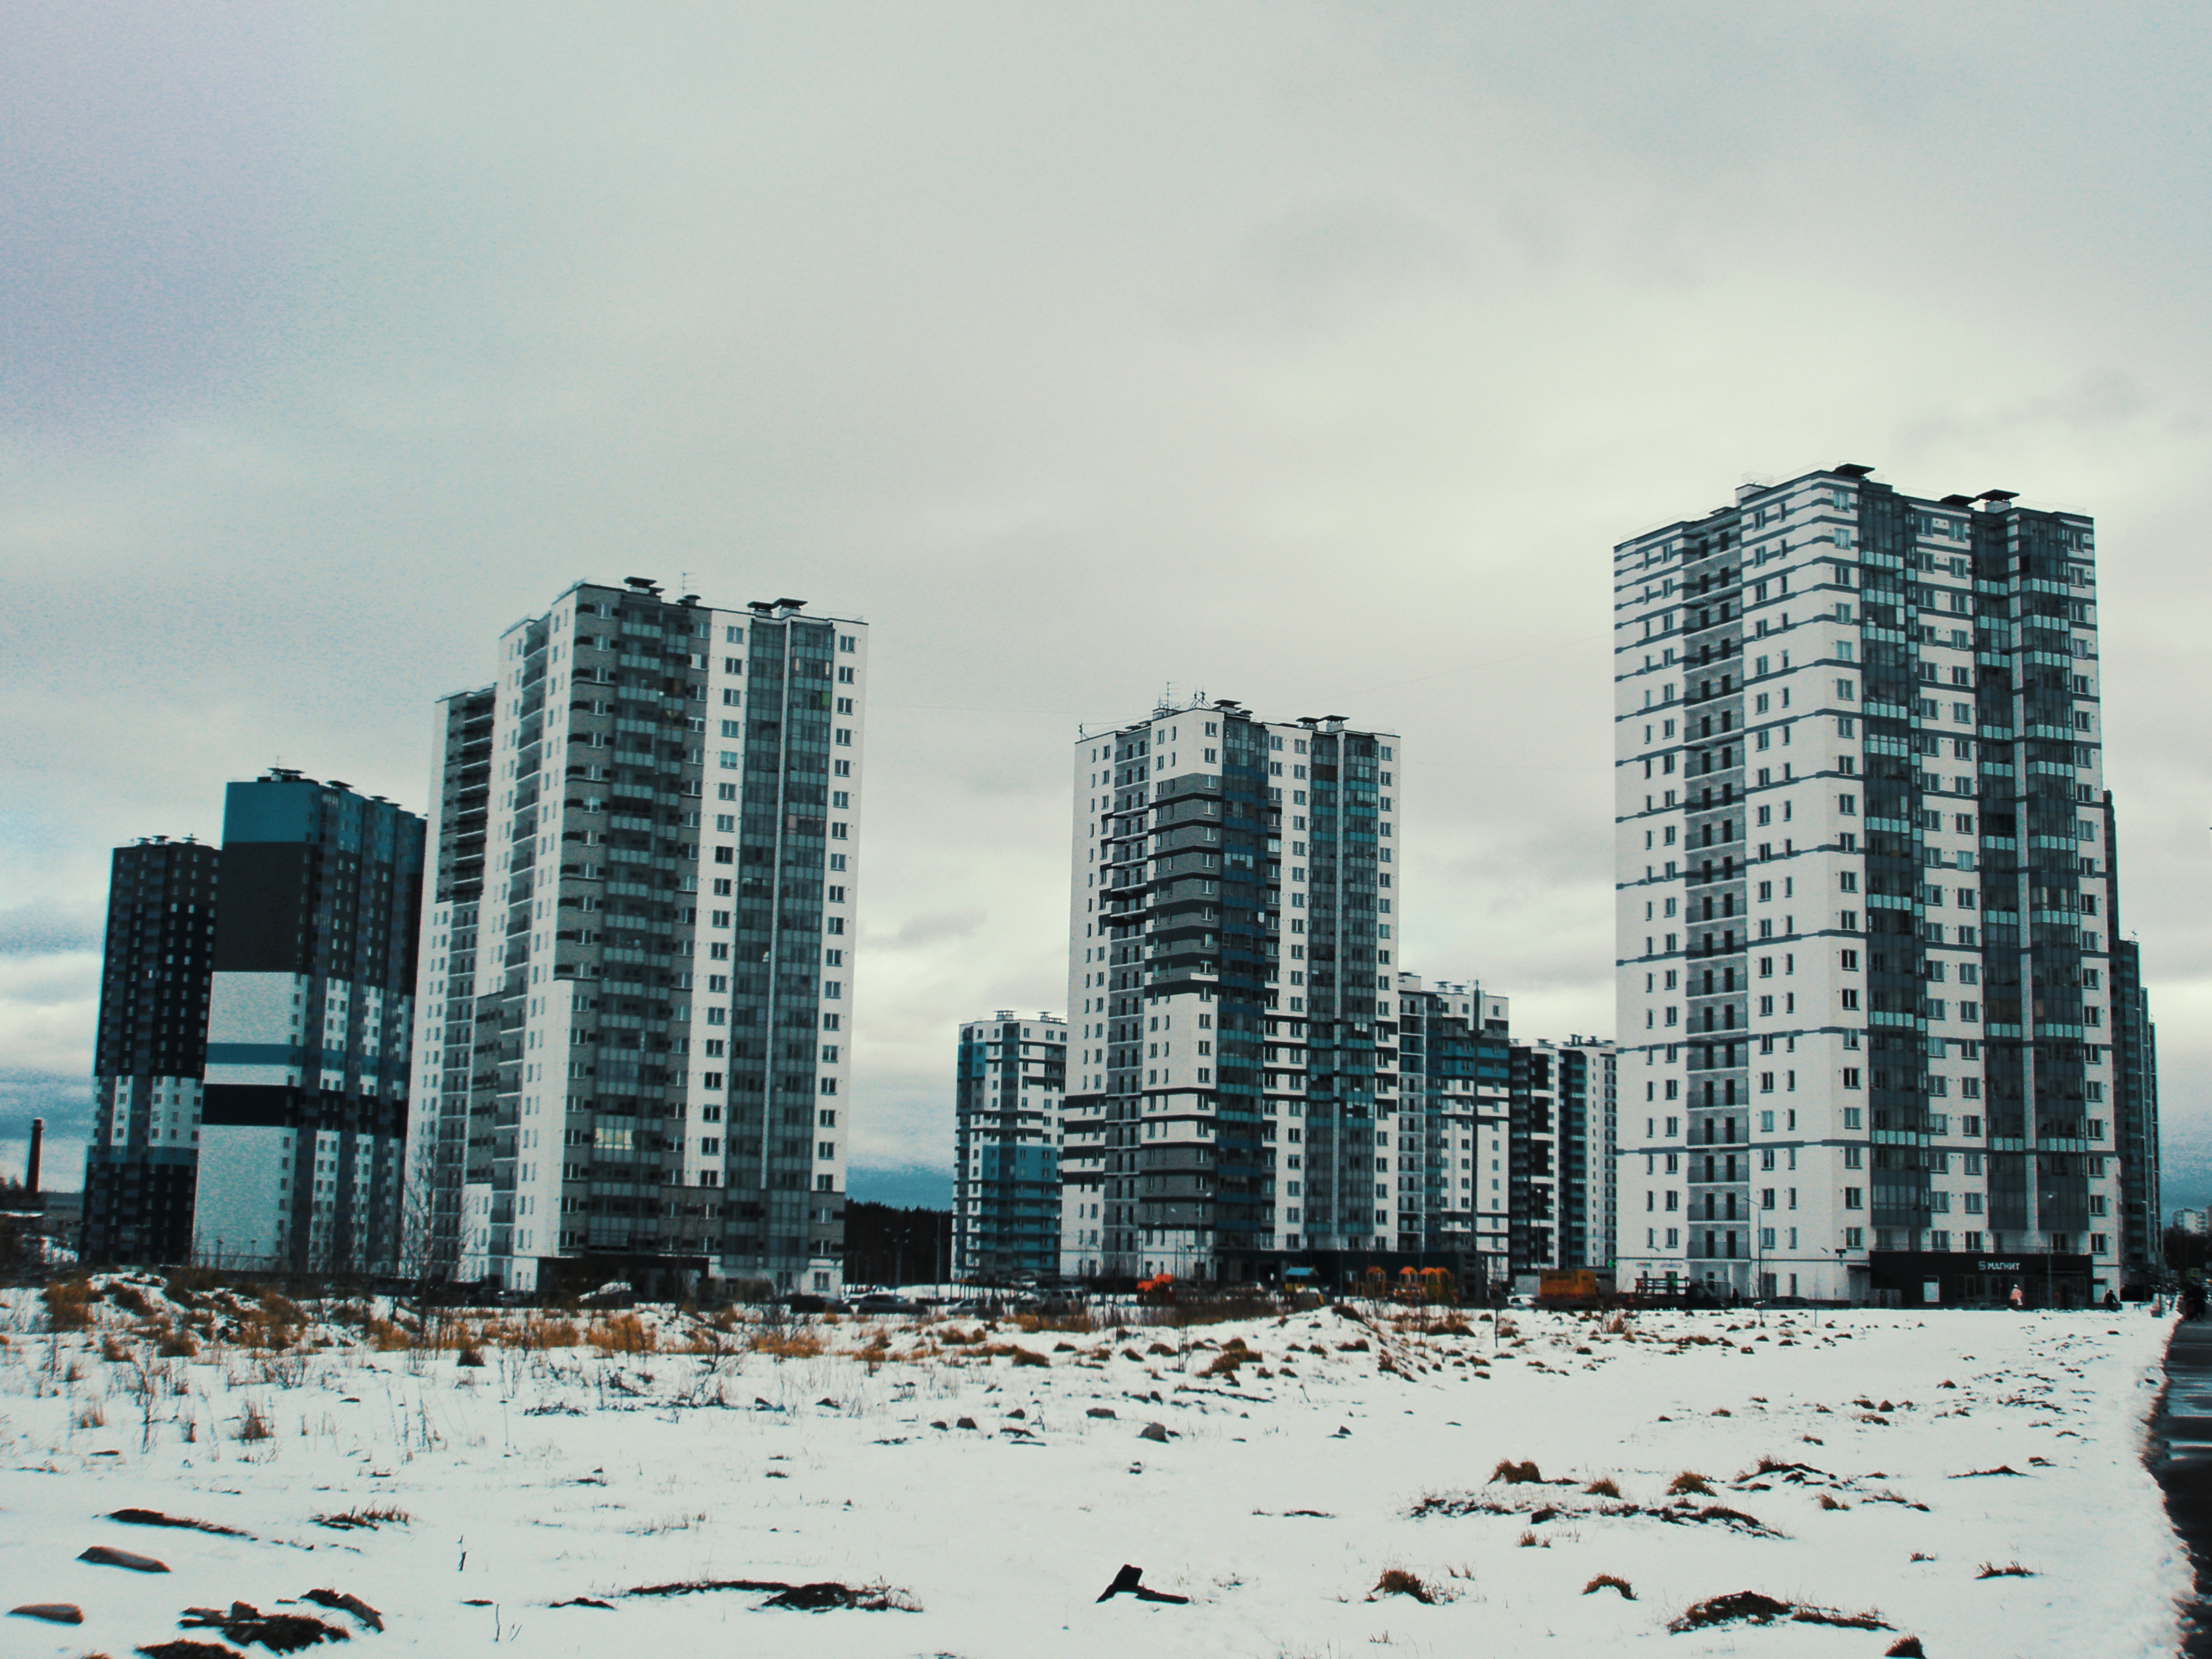
images, cloud, building, skyscraper, sky, daytime, tower block, urban design, house, condominium, neighbourhood, horizon, commercial building, residential area, real estate, city, cityscape, snow, landscape, metropolis, mixed use, facade, tree, apartment, monochrome photography, monochrome, downtown, travel, reflection, freezing, headquarters, ocean, suburb, stock photography, winter, skyline, corporate headquarters, street, sea